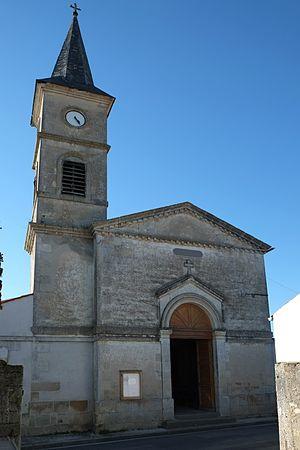
Église de la Nativité de la Sainte Vierge Ciré-d'Aunis Charente Maritime France
Les églises de la Charente-Maritime présentent une grande diversité, d'une commune à une autre, et se distinguent par des styles et des périodes de construction différentes. De nombreux édifices témoignent cependant de l'épanouissement, aux XIᵉ et XIIᵉ siècles d'une forme d'art roman spécifique, appelée art roman saintongeais, caractérisée par une simplicité des formes et un décor sculpté, souvent très riche.
Ciré-d'Aunis est une commune du Sud-Ouest de la France, située dans le département de la Charente-Maritime.